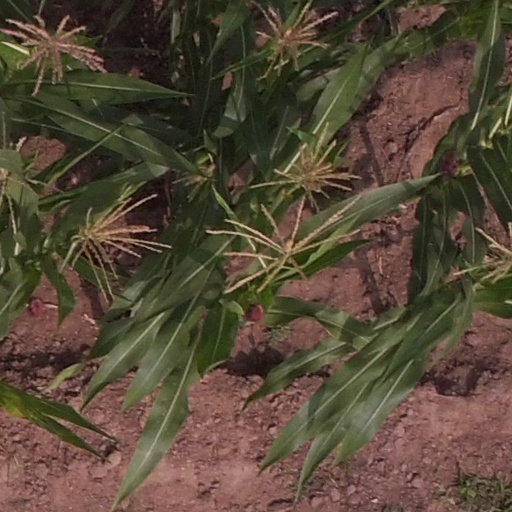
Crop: maize; corn